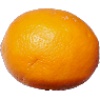
Label: Lemon Meyer 1